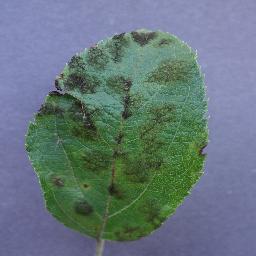
Label: Apple___Apple_scab